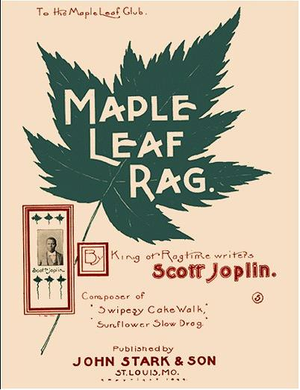
Le ragtime est un genre musical ayant émergé aux États-Unis, extrêmement populaire entre 1897 et 1918. Le cake-walk et les musiques de salon adoptent une forme primitive de ragtime, mais l'émergence du ragtime est généralement située en 1897, année où sont publiées plusieurs compositions importantes de ragtime. Le plus célèbre compositeur de ragtime est l'afro-américain Scott Joplin.
Scott Joplin, né le 24 novembre 1868 à Texarkana et mort le 1ᵉʳ avril 1917 à New York, est un pianiste et compositeur afro-américain. Bien qu'ayant écrit des œuvres dans plusieurs styles, y compris le classique et l'opéra, sa notoriété tient principalement à ses compositions de musique ragtime. Sa musicalité, son talent et son importance dans l’histoire du ragtime et de la musique américaine sont exceptionnels. Encore aujourd’hui, Scott Joplin demeure le plus connu des compositeurs ayant écrit des ragtimes. Ses morceaux les plus célèbres dans ce style sont le Maple Leaf Rag, publié en 1899, et The Entertainer, publié en 1902.